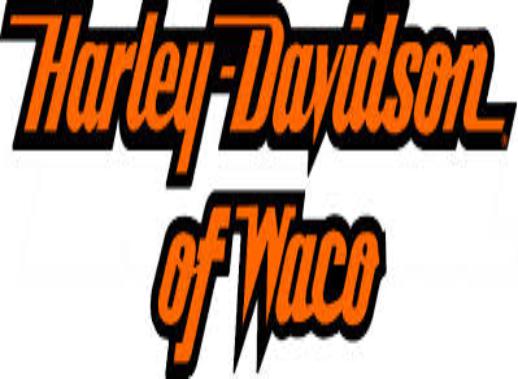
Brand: Harley-Davidson
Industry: Leisure